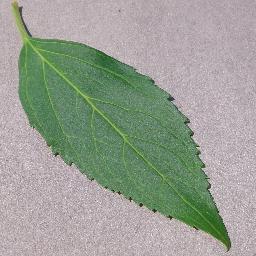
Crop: cherry
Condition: (including_sour)_healthy